Daniel Kahneman

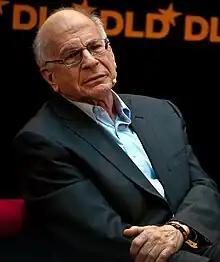
Kahneman in 2009

Daniel Kahneman (March 5, 1934 – March 27, 2024) was an Israeli-American psychologist best known for his work on the psychology of judgment and decision-making as well as behavioral economics, for which he was awarded the 2002 Nobel Memorial Prize in Economic Sciences together with Vernon L. Smith. Kahneman's published empirical findings challenge the assumption of human rationality prevailing in modern economic theory. Kahneman became known as the "grandfather of behavioral economics."